Wetlands (2017 film)

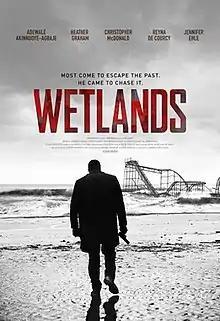
Film poster

Wetlands is a 2017 American crime thriller film written and directed by Emanuele Della Valle and starring Adewale Akinnuoye-Agbaje, Heather Graham, Christopher McDonald, Reyna De Courcy and Jennifer Ehle. Michael Shamberg served as an executive producer of the film.